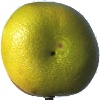
Label: pomelo_sweetie